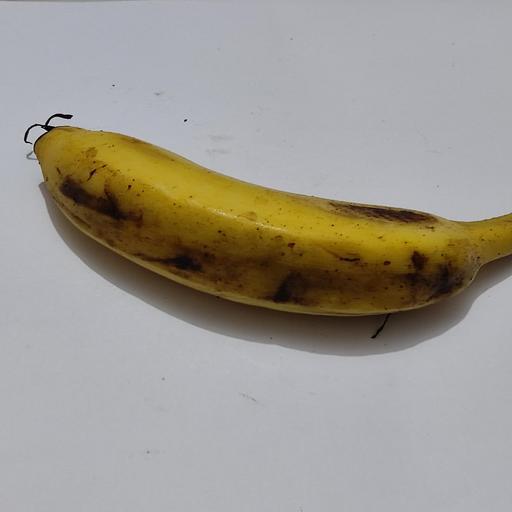
Crop type: Banana